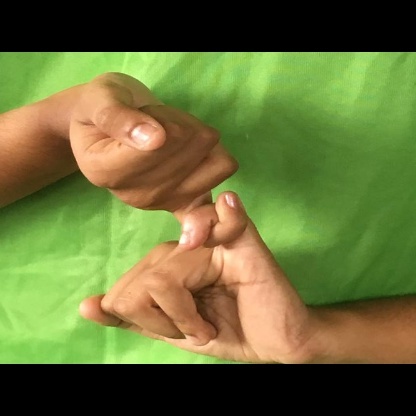
Mudra: Kilaka